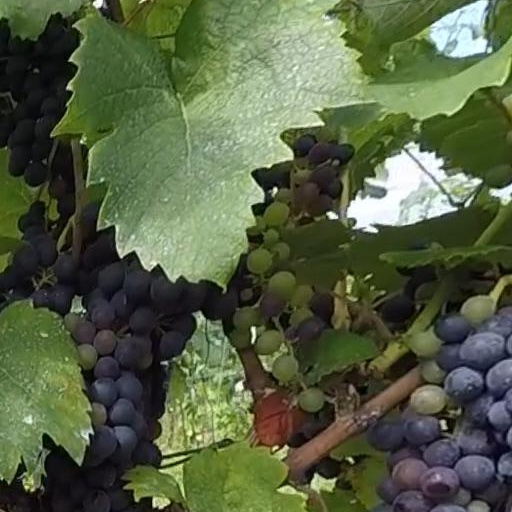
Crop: grape